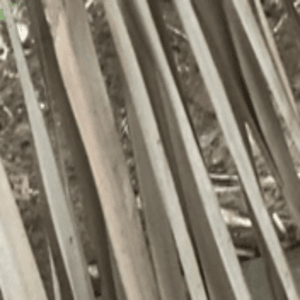
Label: Magnesium Deficiency